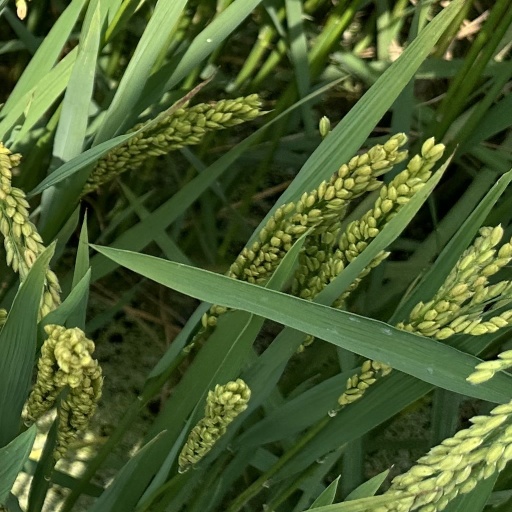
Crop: rice